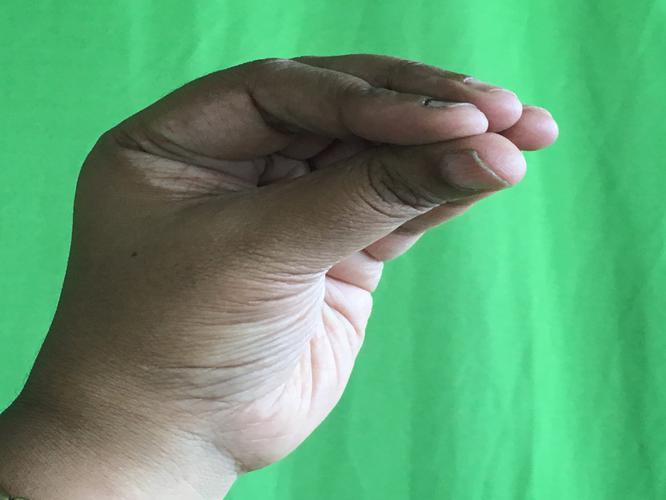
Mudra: Mukulam
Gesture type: single_hand